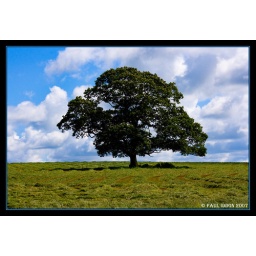
From little acorns, mighty oak trees grow... This wonderful tree stands alone in a field beneath the Pennines in Lancashire.